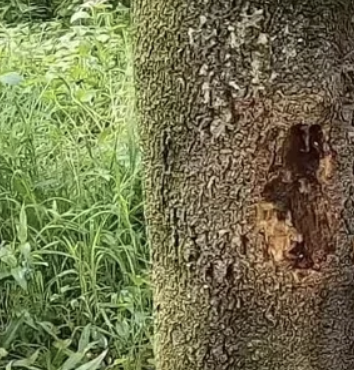
Label: stem_cracking_ gummosis